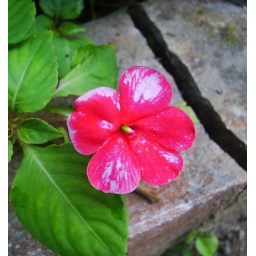
Saw this flower when I was in fraser's hill